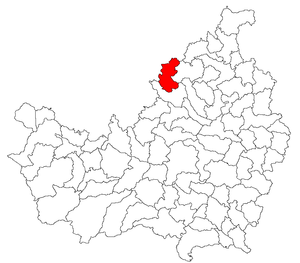
Recea-Cristur est une commune de Transylvanie, en Roumanie, dans le județ de Cluj. Elle est composée des villages Recea Cristur, Căprioara, Ciubanca, Ciubăncuța, Elciu, Escu, Jurca, Osoi, Pustuța.